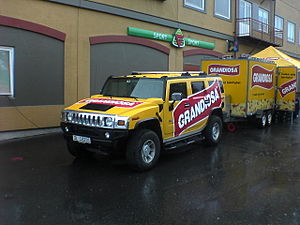
Grandiosa / Historie og markedsføringstiltag
En norsk registreret Hummer H2 med Grandiosa-reklame 2006.
Pizza Grandiosa ofte bare kaldt Grandiosa eller Grandi/Grændis, er Norges mest solgte frysepizza. Pizzaen blev lanceret 11. februar 1980 af færdigmadproducenten Nora Industrier. I dag produceres den af Stabburet i Stranda i Møre og Romsdal, og Orkla er ejer.